Oku-Dōkai Station

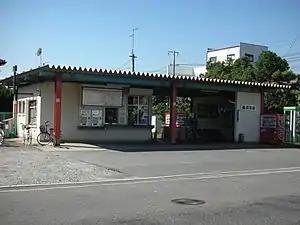

is a railway station on the Kyūshū Railway Company (JR Kyūshū) Chikuhō Main Line (also known as the Wakamatsu Line) in Wakamatsu-ku, Kitakyushu, Fukuoka Prefecture, Japan.